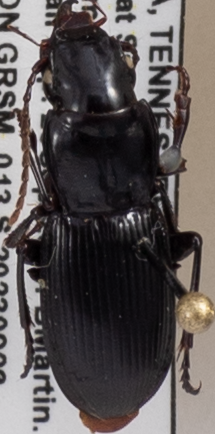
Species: Pterostichus acutipes acutipes
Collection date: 2023-09-26
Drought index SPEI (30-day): -0.576
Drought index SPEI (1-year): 0.184
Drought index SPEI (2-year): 0.406